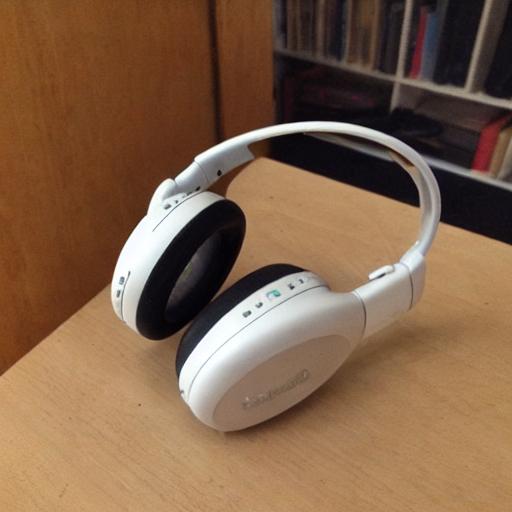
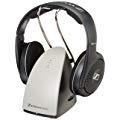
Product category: headphones
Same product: no